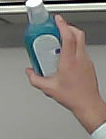
Product: sensodyne_mouthwash